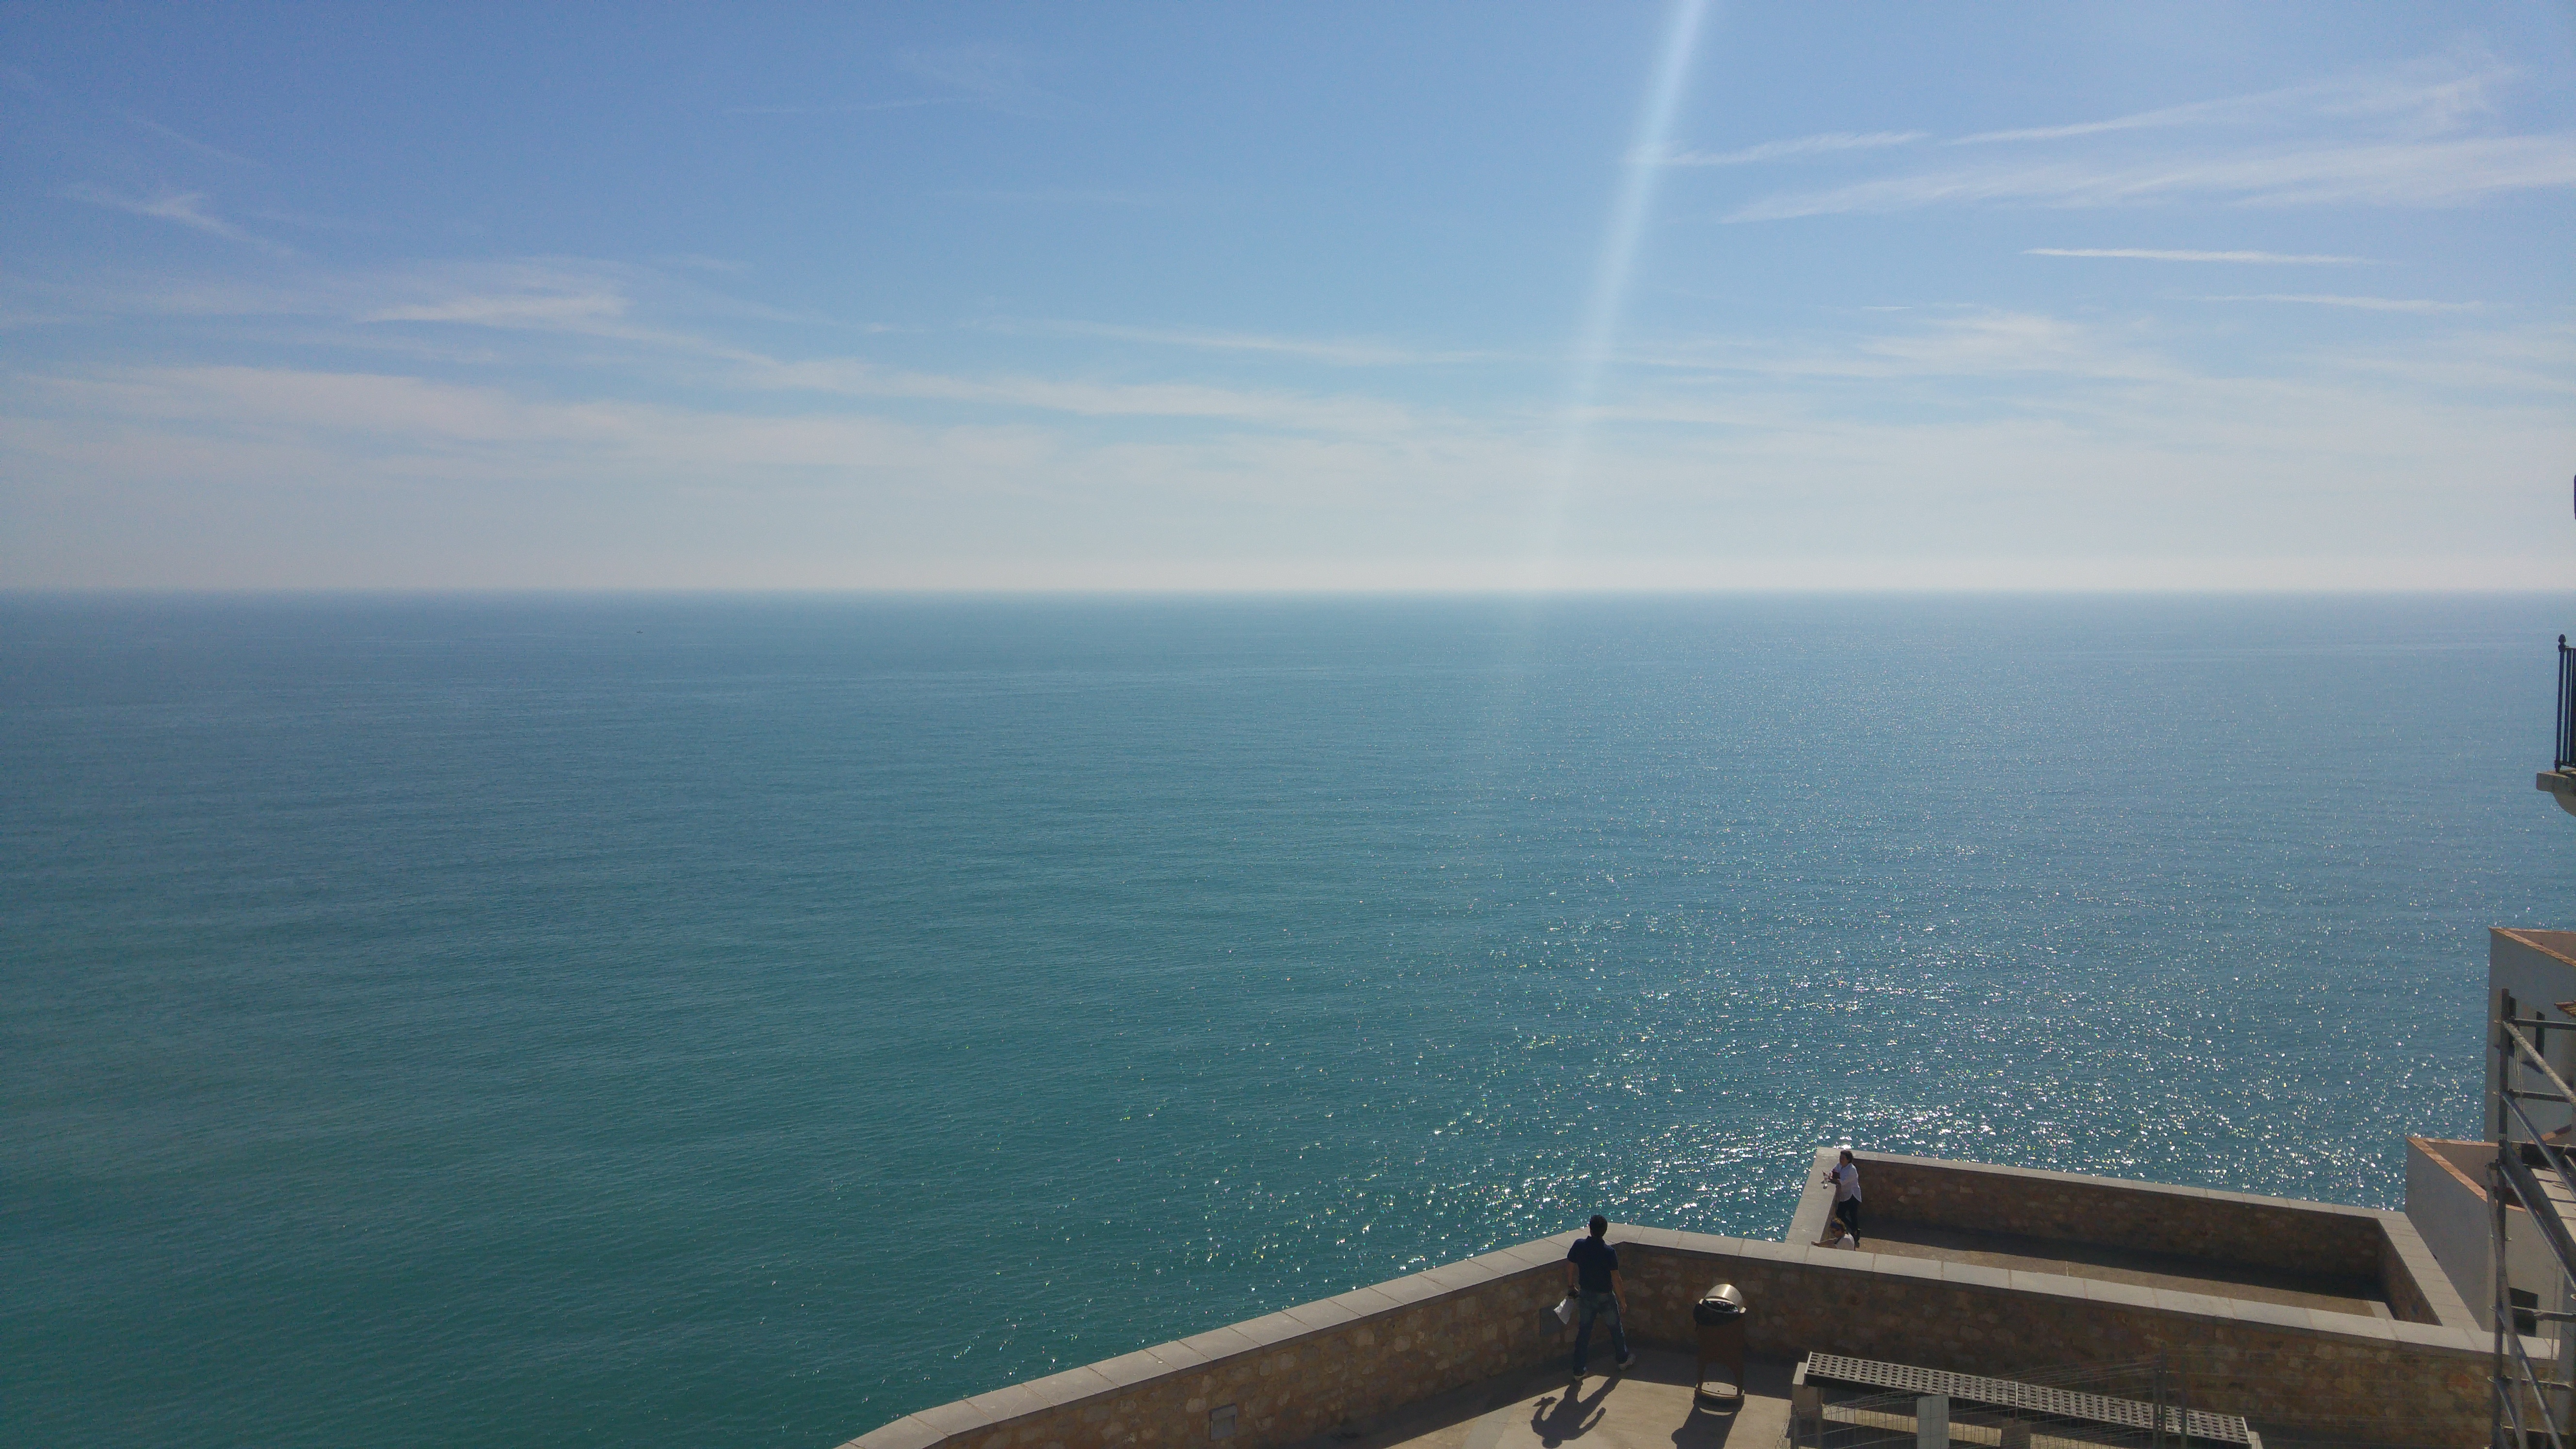
sea, coast, ocean, horizon, vacation, cliff, vehicle, tower, bay, castle, terrain, ferry, views, cape, passenger ship, peniscola